Crimean Tatars

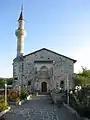
Ozbek Han Mosque — one of the oldest mosques of the Crimea. It was built in 1314 during the rule of the Golden Horde in the peninsula

At the beginning of the 13th century in the Crimea, the majority of the population, which was already composed of a Turkic people — Cumans — became a part of the Golden Horde. The Crimean Tatars mostly adopted Islam in the 14th century and thereafter Crimea became one of the centers of Islamic civilization in Eastern Europe. In the same century, trends towards separatism appeared in the Crimean Ulus of the Golden Horde. De facto independence of the Crimea from the Golden Horde may be counted since the beginning of princess (khanum) Canike's, the daughter of the powerful Khan of the Golden Horde Tokhtamysh and the wife of the founder of the Nogai Horde Edigey, reign in the peninsula. During her reign she strongly supported Hacı Giray in the struggle for the Crimean throne until her death in 1437. Following the death of Canike, the situation of Hacı Giray in Crimea weakened and he was forced to leave Crimea for Lithuania.